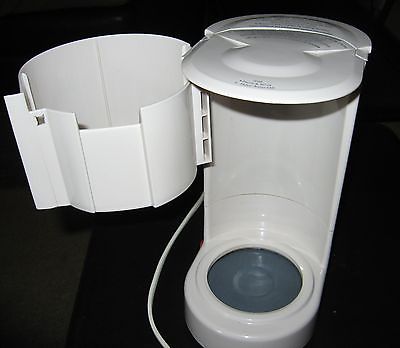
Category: coffee maker